Burro Schmidt Tunnel

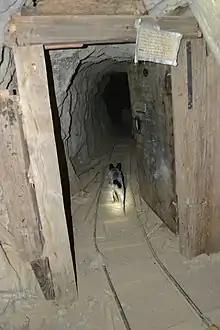
Inside the tunnel

The historical Burro Schmidt Tunnel is located in the El Paso Mountains of the northern Mojave Desert, in eastern Kern County, southern California.